Hamanako-Sakume Station

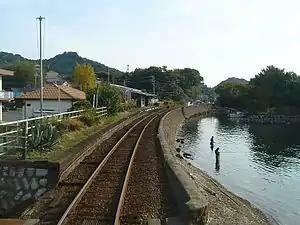
Hamanako-Sakume Station in November 2006

is a railway station in Hamana-ku, Hamamatsu, Shizuoka Prefecture, Japan, operated by the third sector Tenryū Hamanako Railroad.